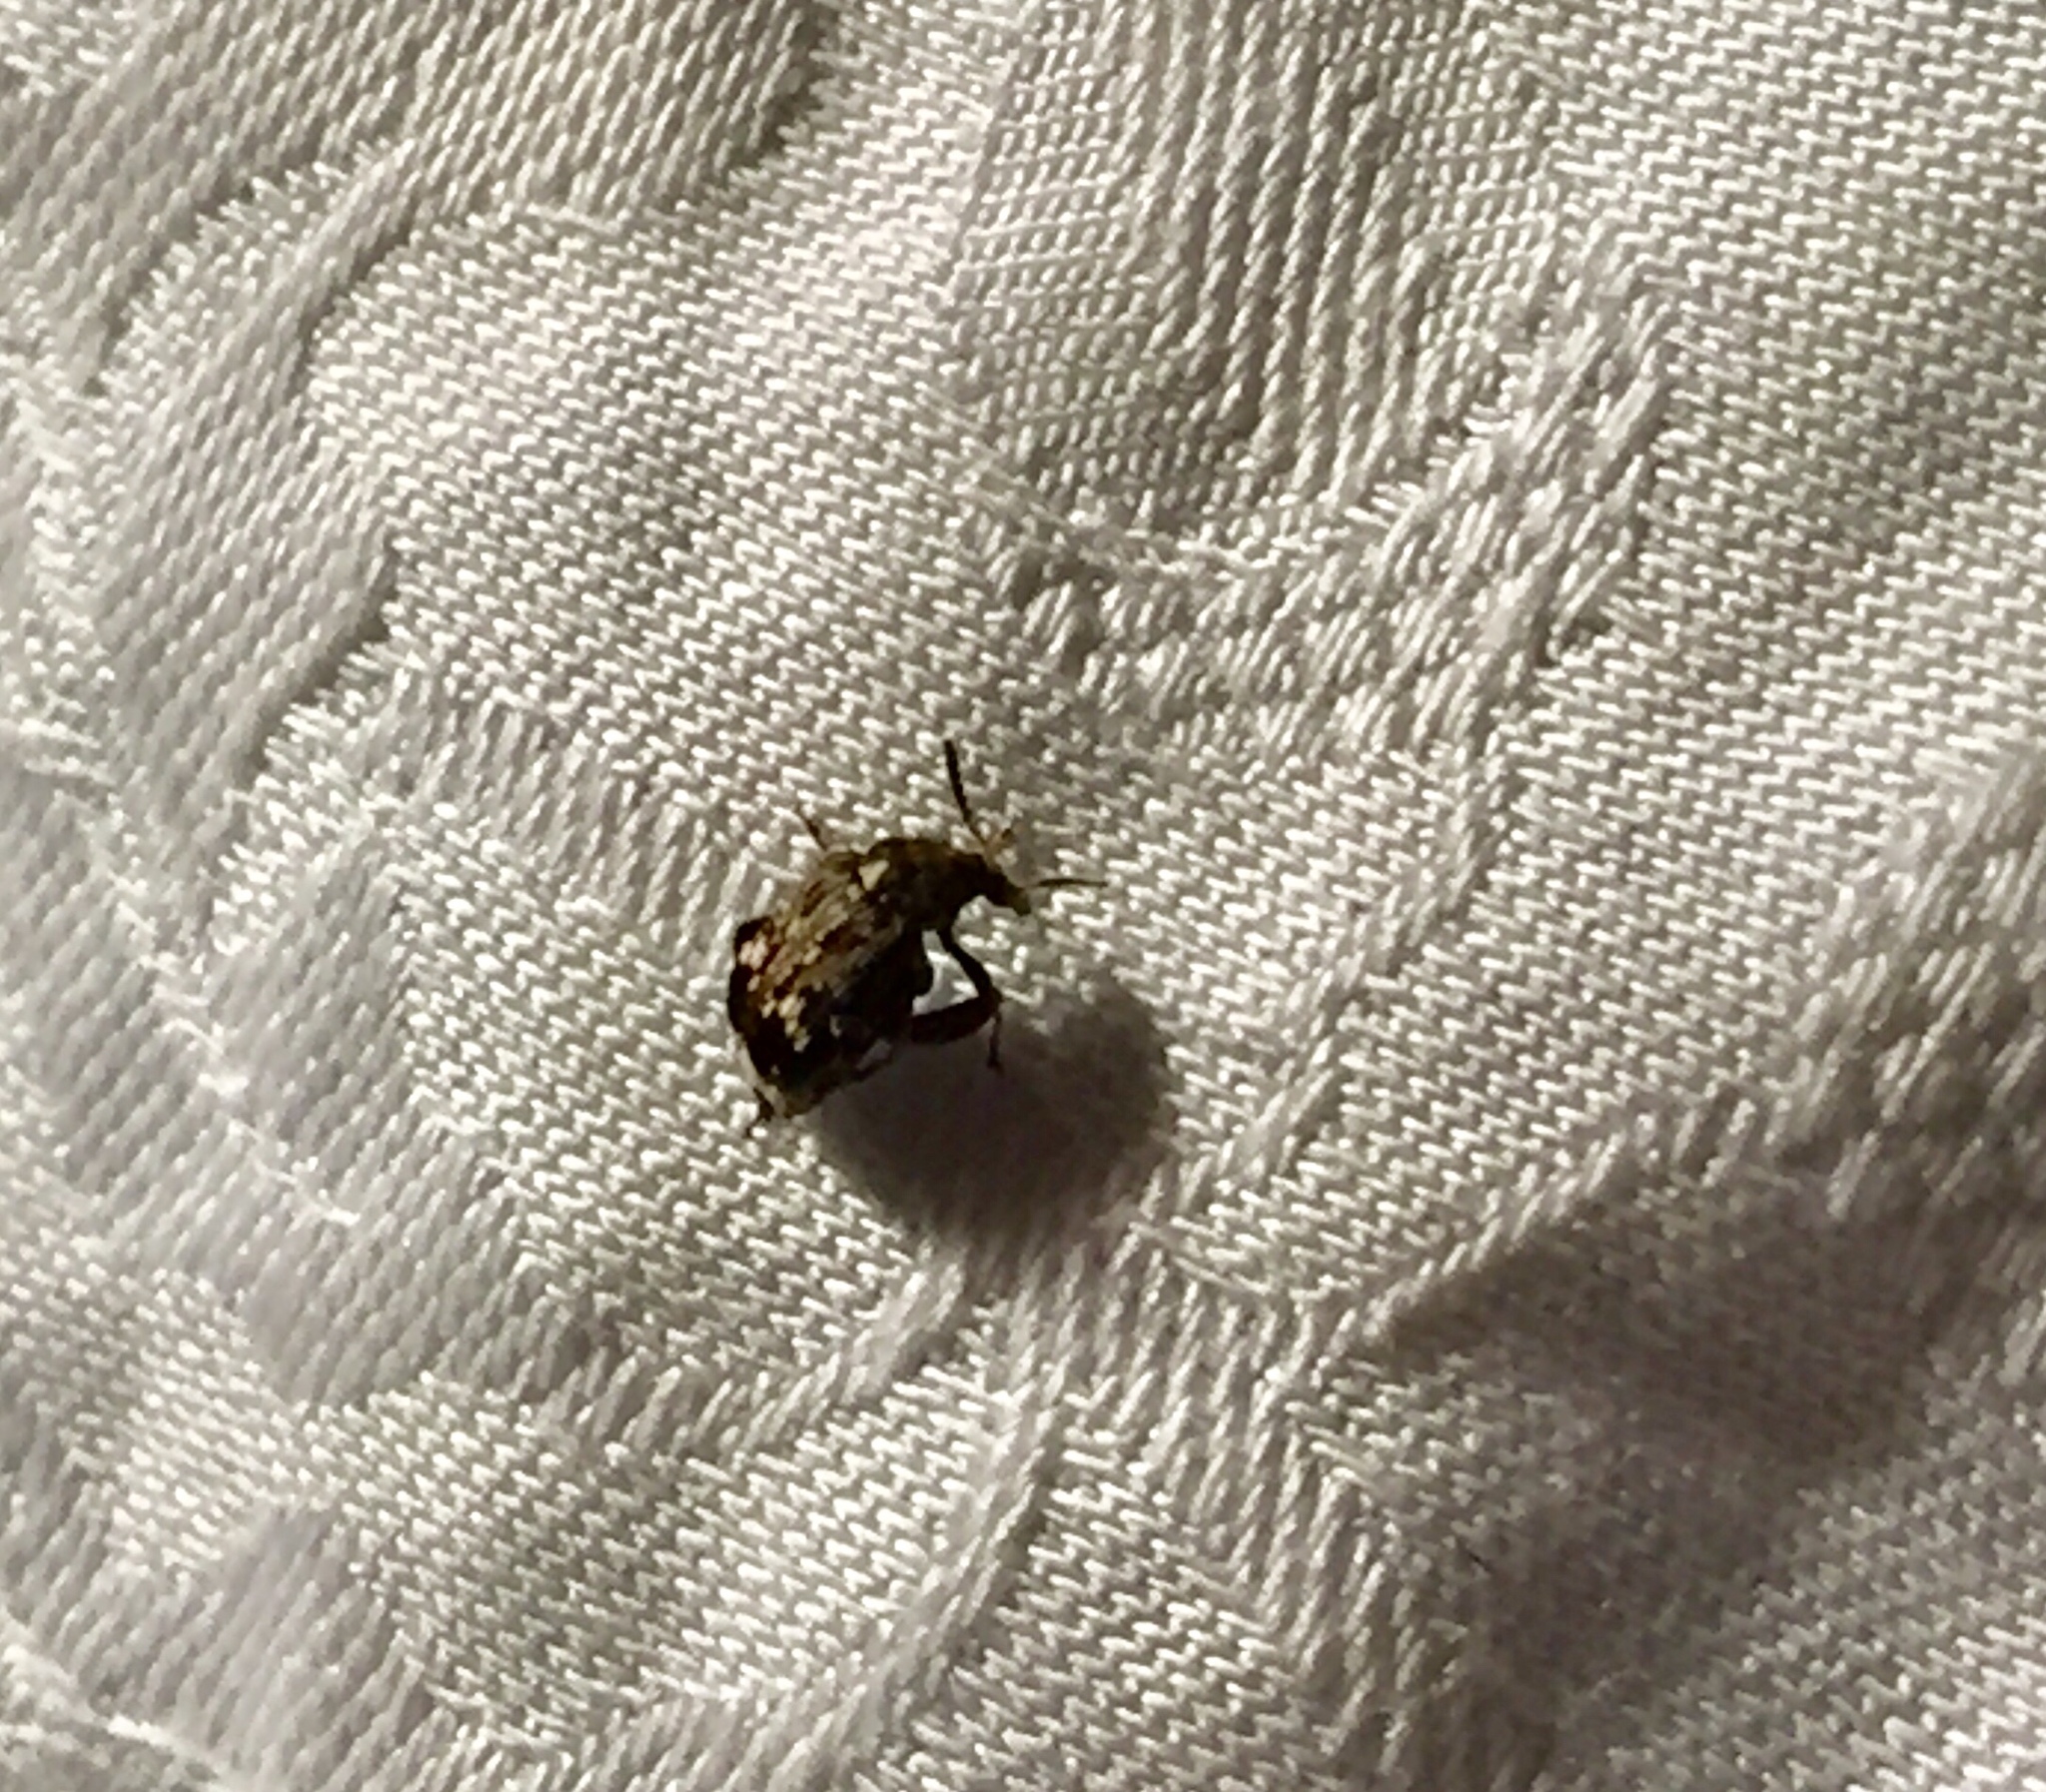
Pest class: pea_weevil